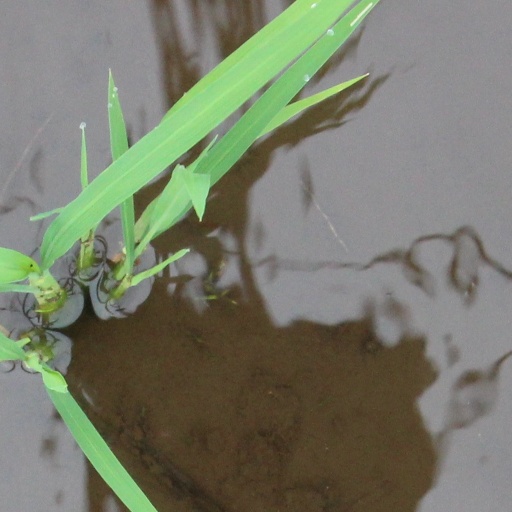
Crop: rice